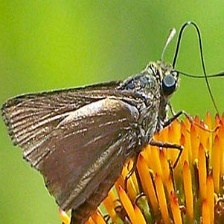
Species: CHECQUERED SKIPPER